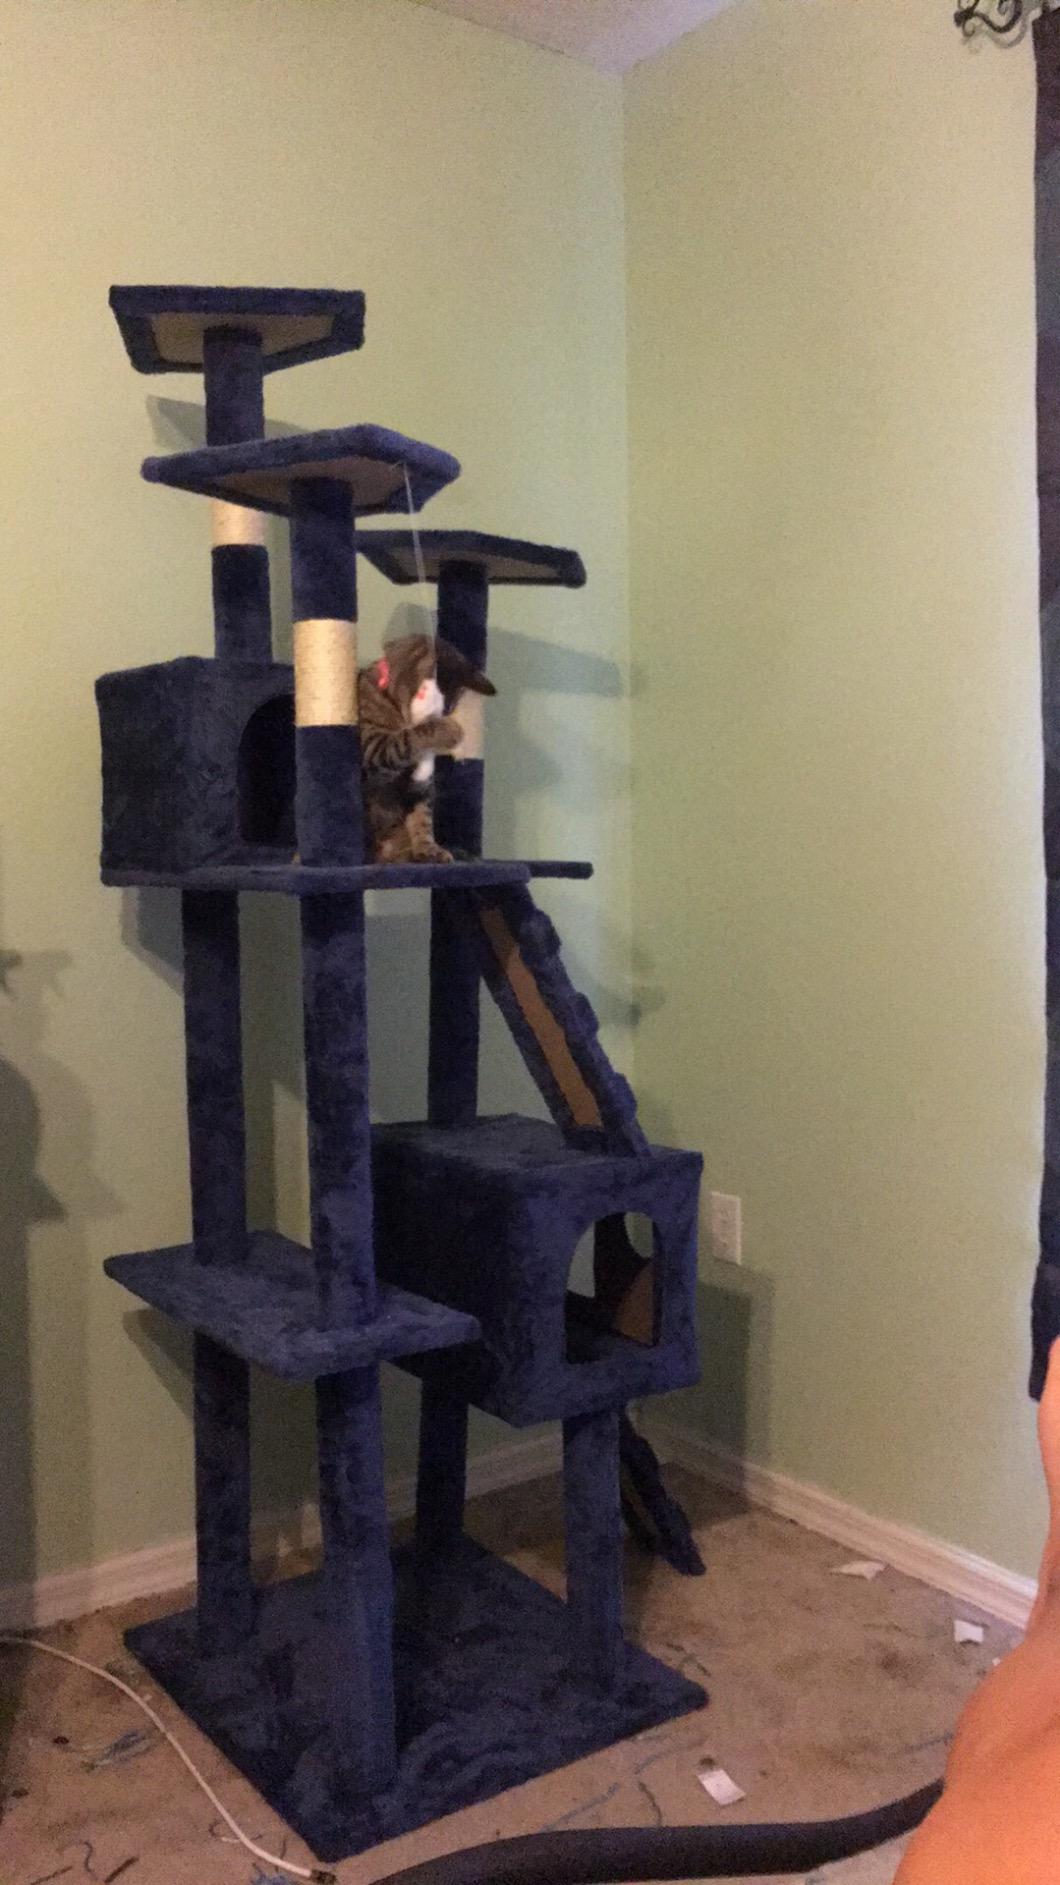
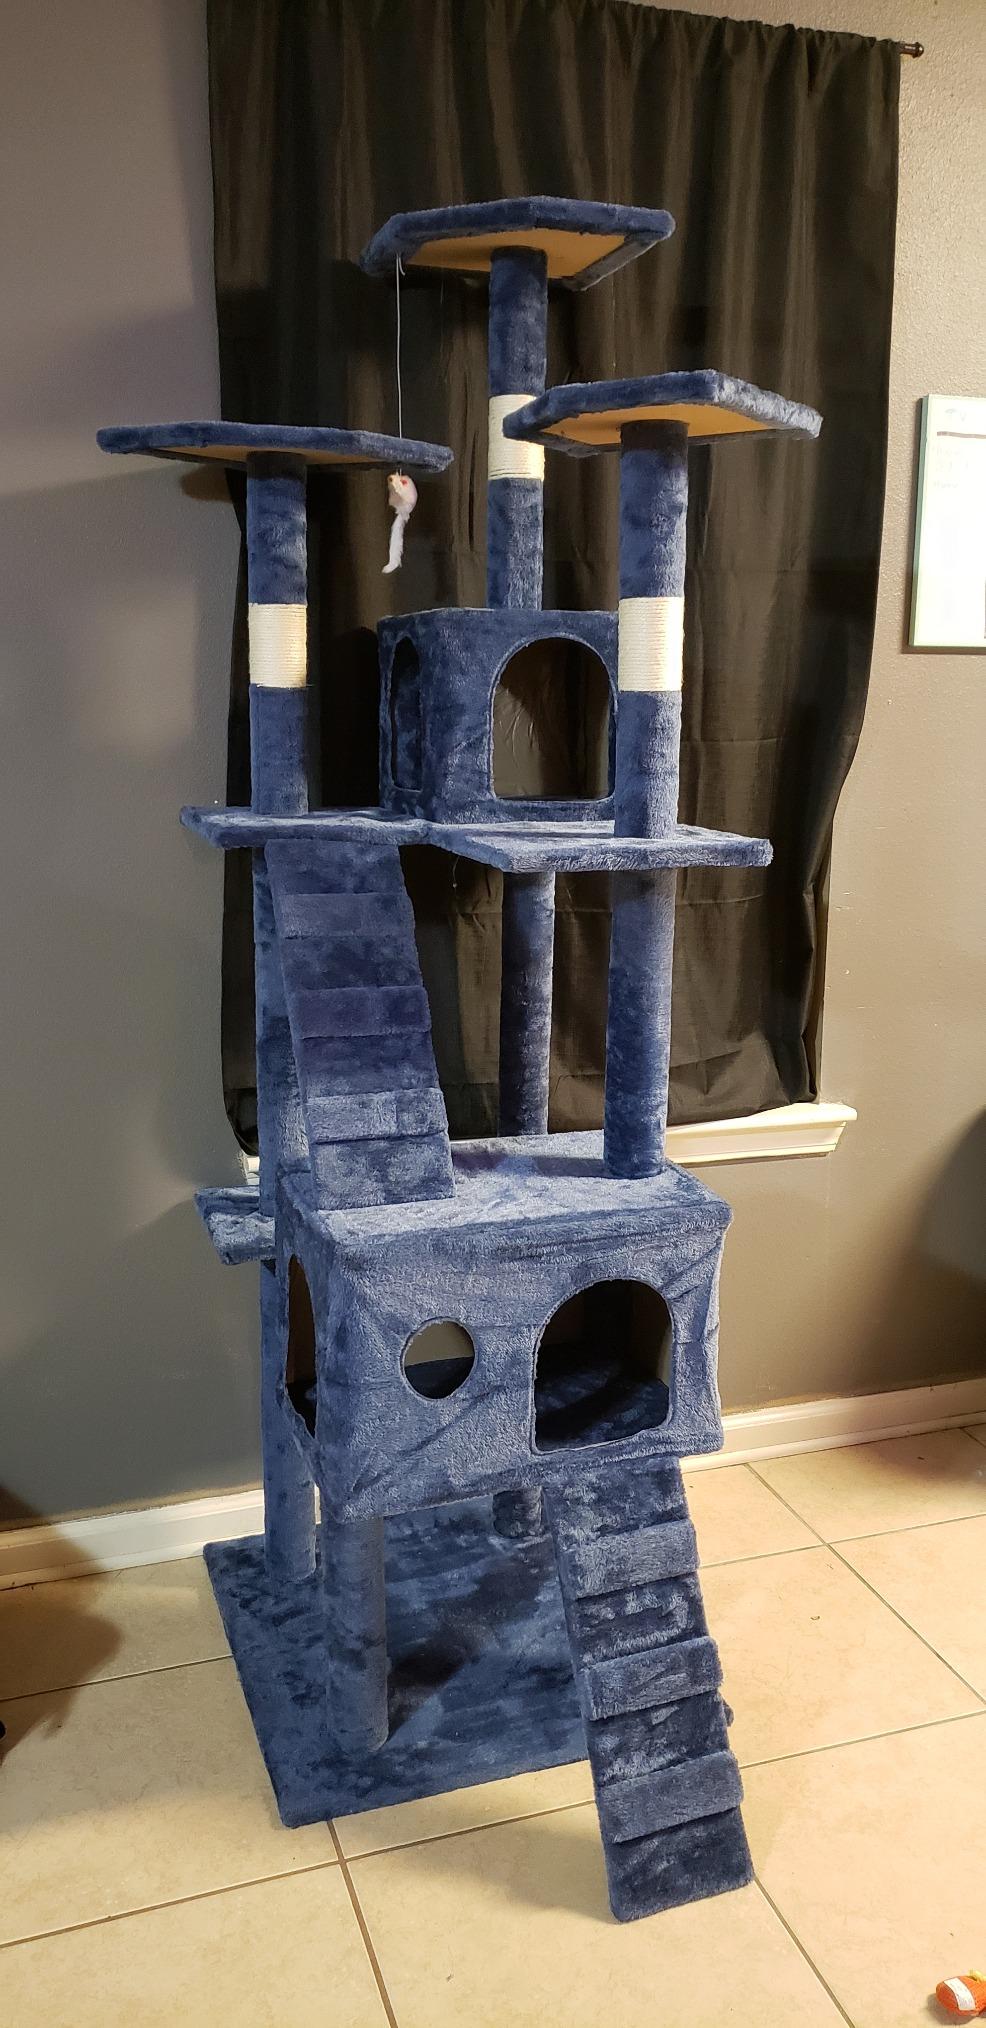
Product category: items_cat tree
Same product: yes